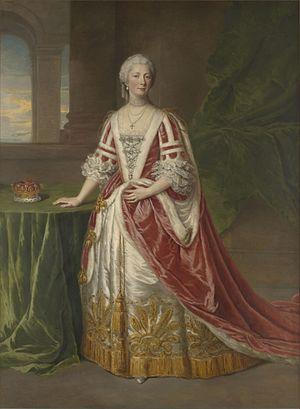
Le conjoint du Premier ministre britannique ou le conjoint du Premier ministre de Royaume-Uni est un titre non officiel donné au concubin, à l'épouse ou l'époux du Premier ministre britannique. Elle est parfois appelée la « Première dame » du pays.